Jesse Root Grant

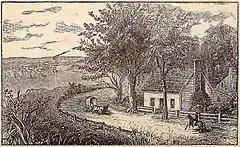
Historical depiction Grant's home, Point Pleasant, birthplace of Ulysses S. Grant

Less than a year after Jesse and Hannah were married they became the parents of their first son, whose name would become Hiram Ulysses Grant. Jesse's first born son was met with much expectation and family fanfare. Family tradition as the Grant family observed it held that the naming of a first born son was a significant undertaking and something that was given much consideration. Members among the immediate Grant and Simpson families were all hoping for their own personal favorite names for the infant son. Subsequently, several weeks after the child's birth Jesse and Hannah still had not settled on a name. After mounting inquiries from friends and neighbors about the name for the boy, members of the Grant and Simpson family finally gathered at the Simpson family home to decide on a name. The prospective names were placed in a hat, a process which Hannah expressed reservation for, deeming it uncivilized. However, faced with the prospect of returning home without a name for the baby she finally consented. Jesse and Grandmother Simpson cast ballots for "Ulysses", which was taken from a novel in François Fénelon's novel, "Telemachus", lent to her by Jesse, and poem. Grandfather Simpson, out of respect for an honored ancestor, also cast a ballot for "Hiram". Six ballots in all were cast, where the name 'Ulysses', was drawn by Hannah's youngest sister, Anne. Wanting also to honor the Simpson family, Jesse at this time declared that his son's name would be "Hiram Ulysses Grant", which the infant was Christened with and became his formal and legal name. Jesse, however, would always refer to his son as "Ulysses", often referring to him as "my Ulysses". It is generally accepted among historians that Hannah and Jesse loved and took much pride in their children and their accomplishments.